Elina Mottram

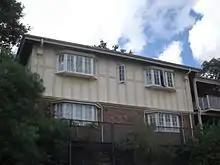
Scott Street Flats, viewed from the river bank below, 2015

Moray Street New Farm for her client Frank Elliot and called for the tenders for the constructed building with specific requirements for reinforced concrete.